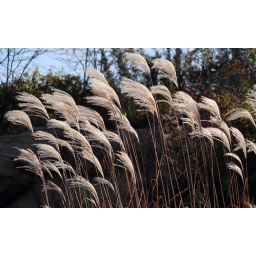
grass in the elephant pen